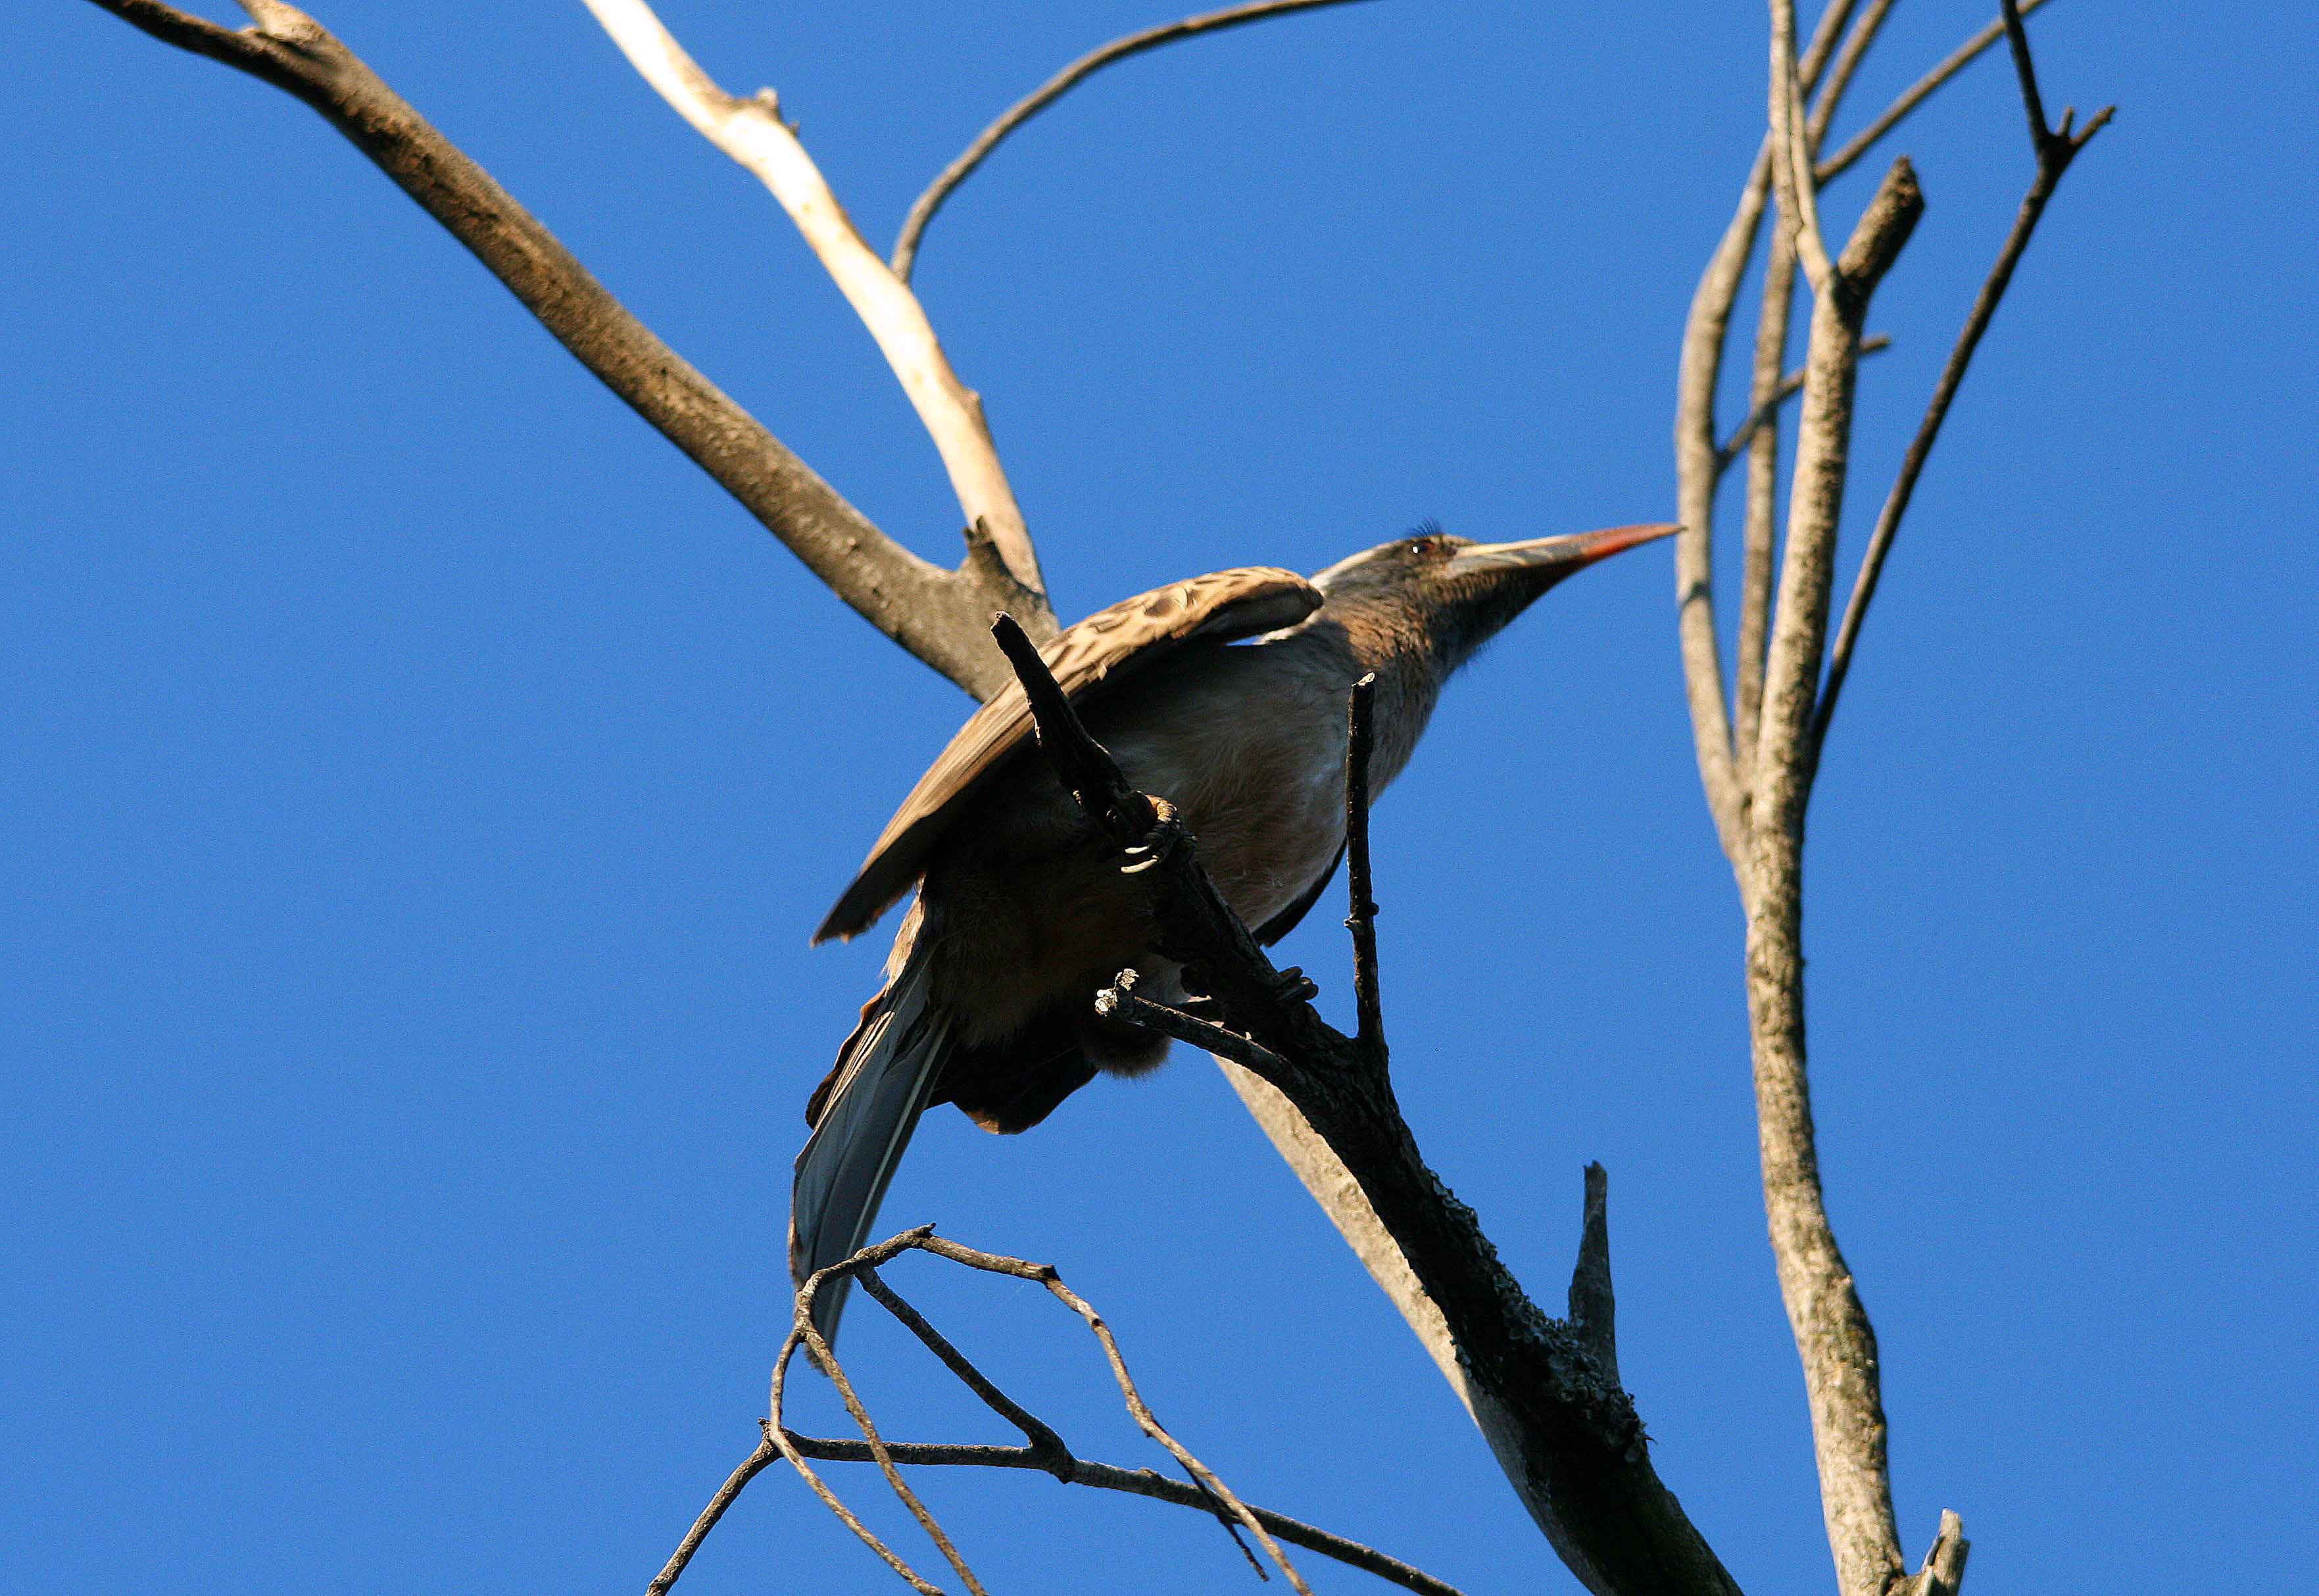
tree, branch, bird, wing, dry, female, wildlife, beak, fauna, vertebrate, perched, wren, perching bird, african grey hornbill